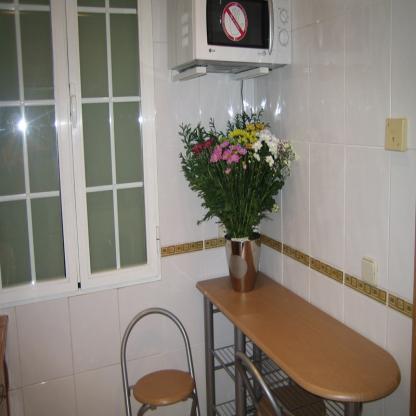
Scene: Indoor